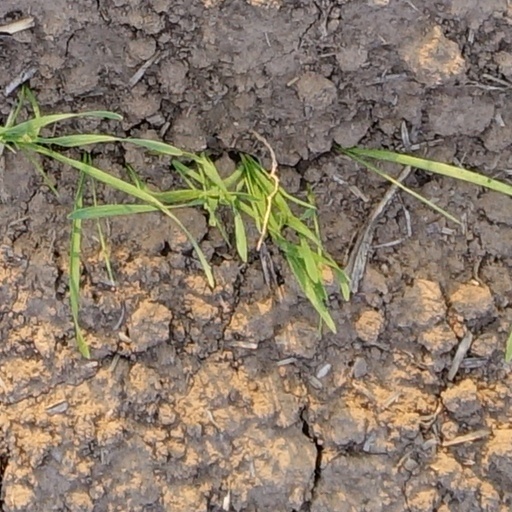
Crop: wheat